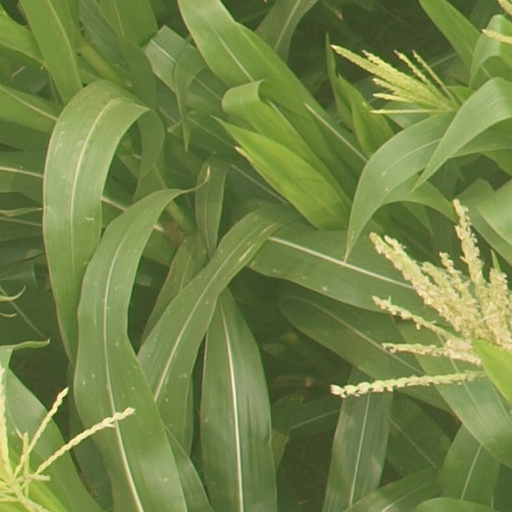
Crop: maize; corn